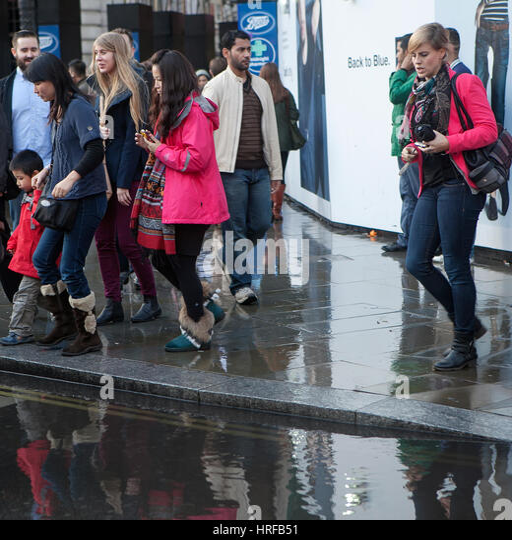
people bypassed a large puddle trying to cross the road